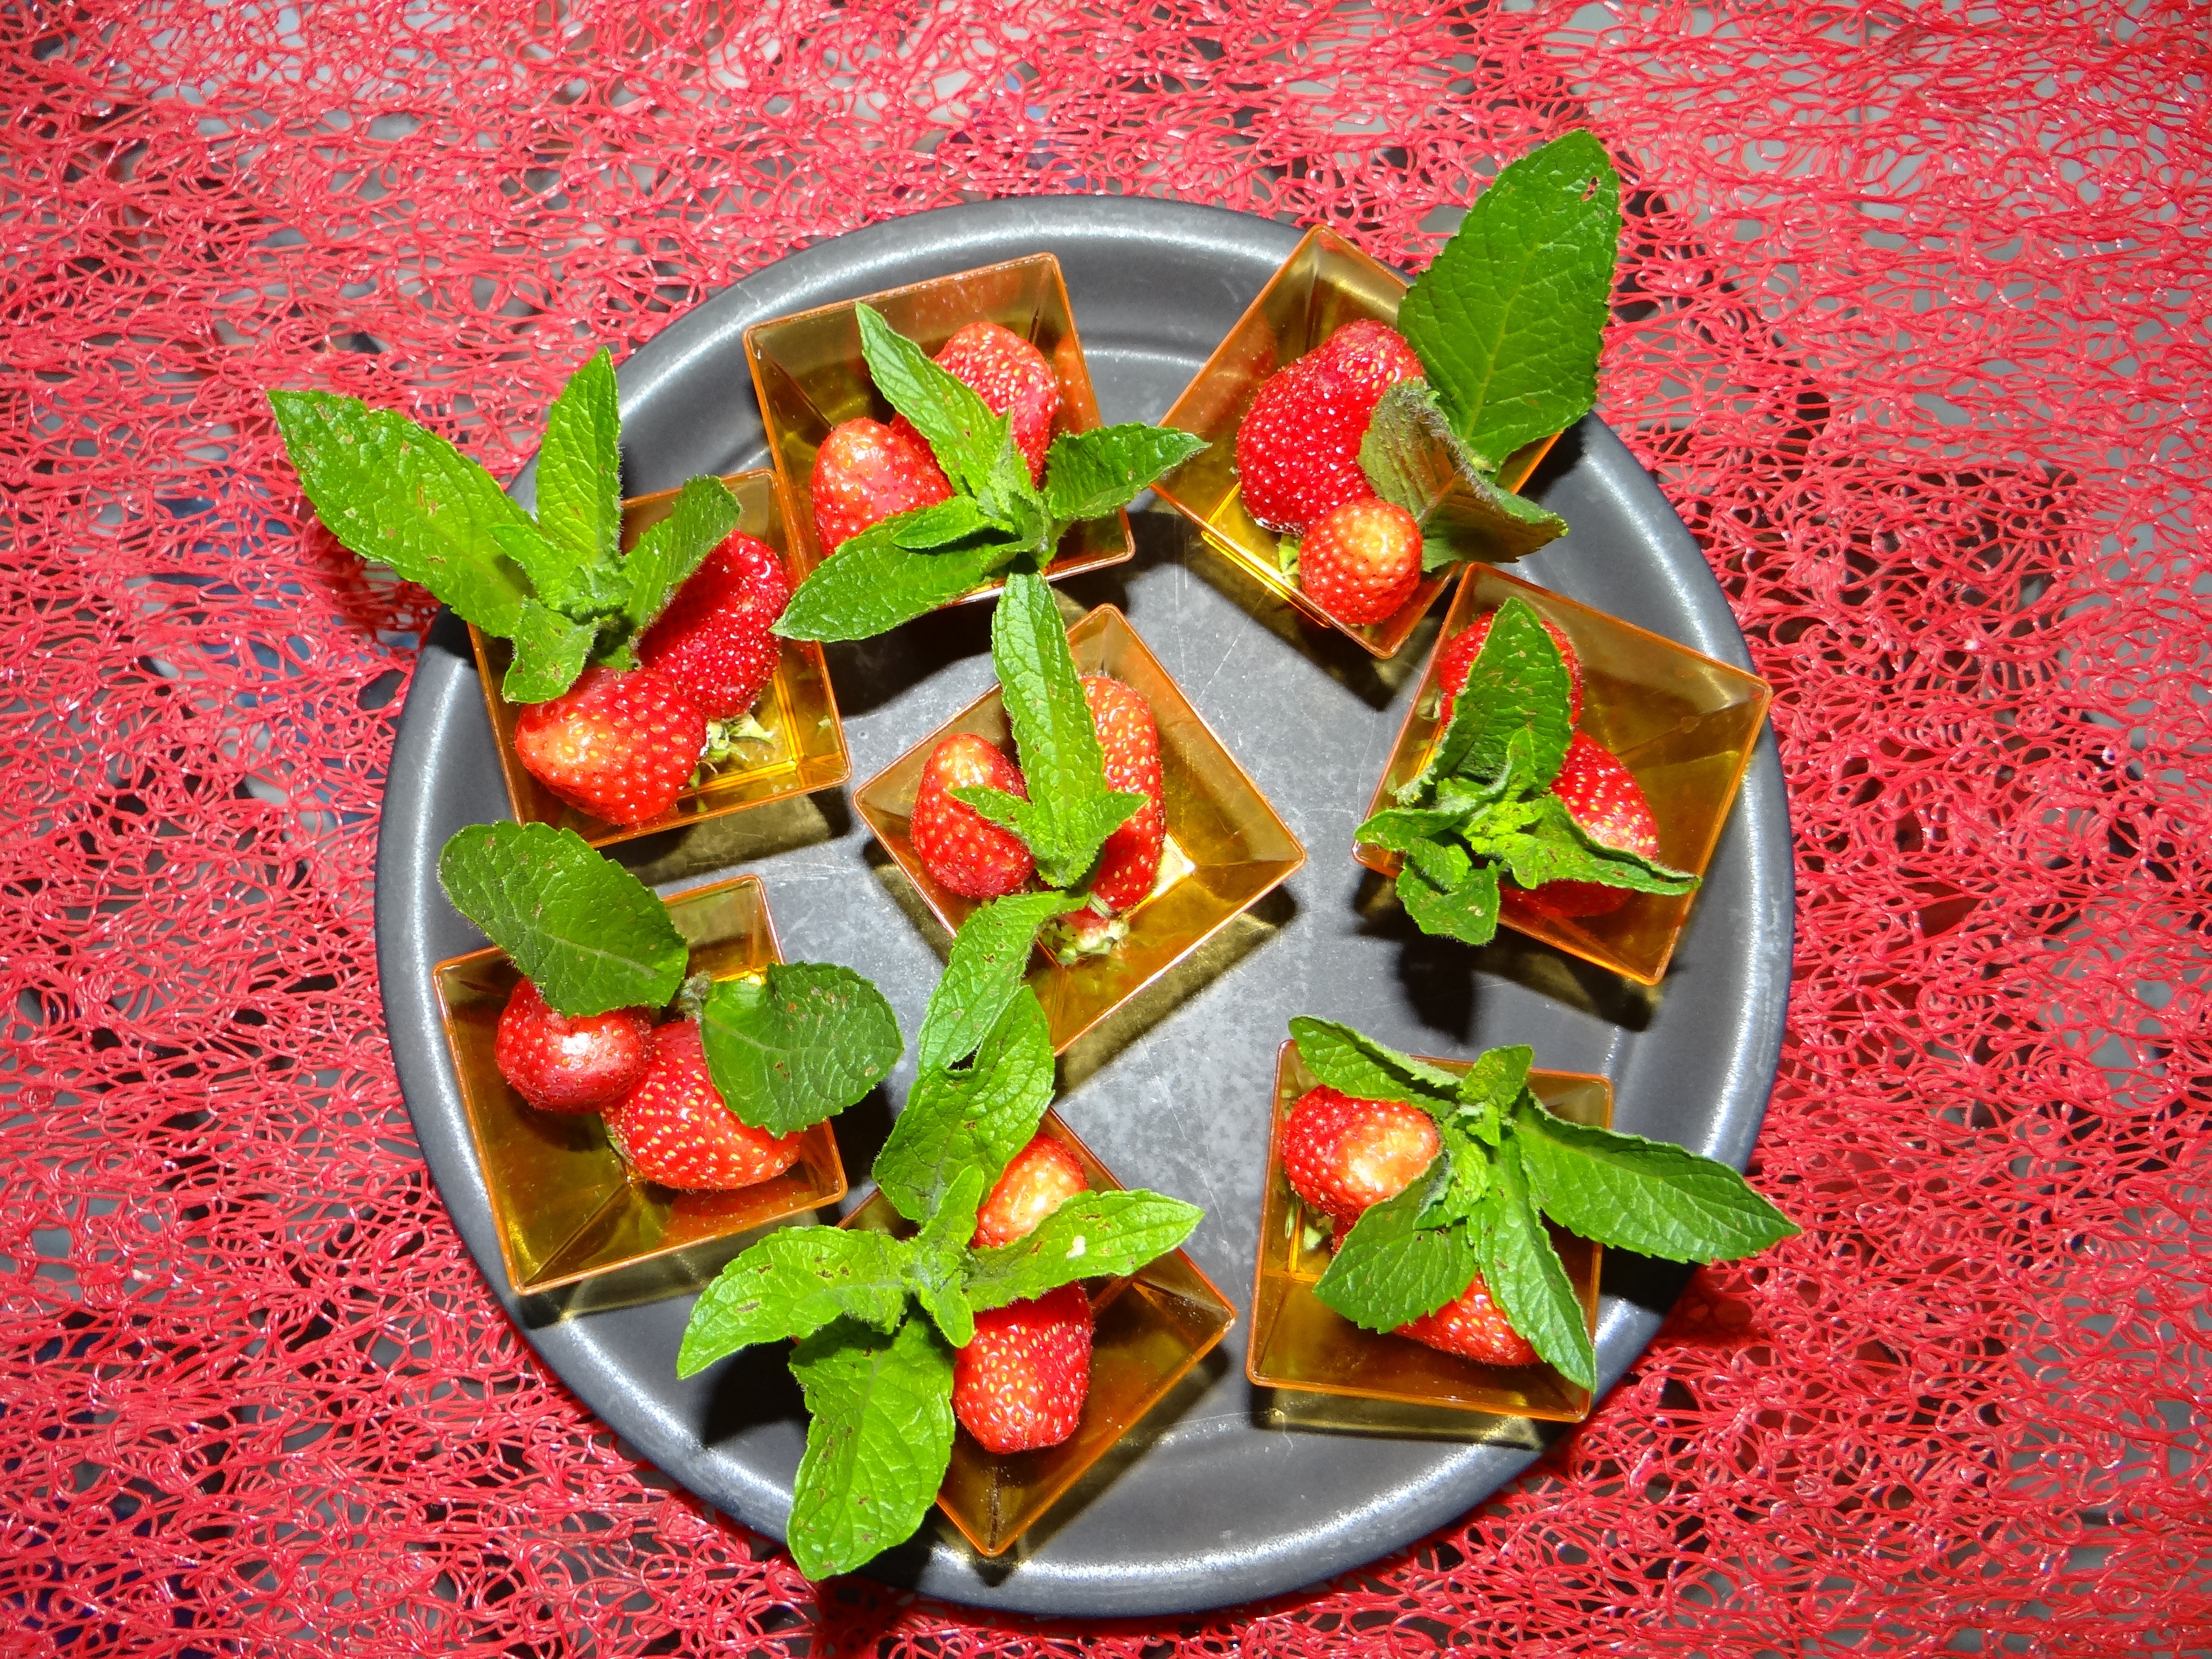
nature, plant, fruit, leaf, flower, summer, dish, food, spring, red, collection, produce, vegetable, kitchen, recipe, garden, dessert, eat, cuisine, mint, strawberry, south, power, new, strawberries, vitamins, flavor, gluttony, flowering plant, red fruits, red strawberry, food product, in good health, land plant